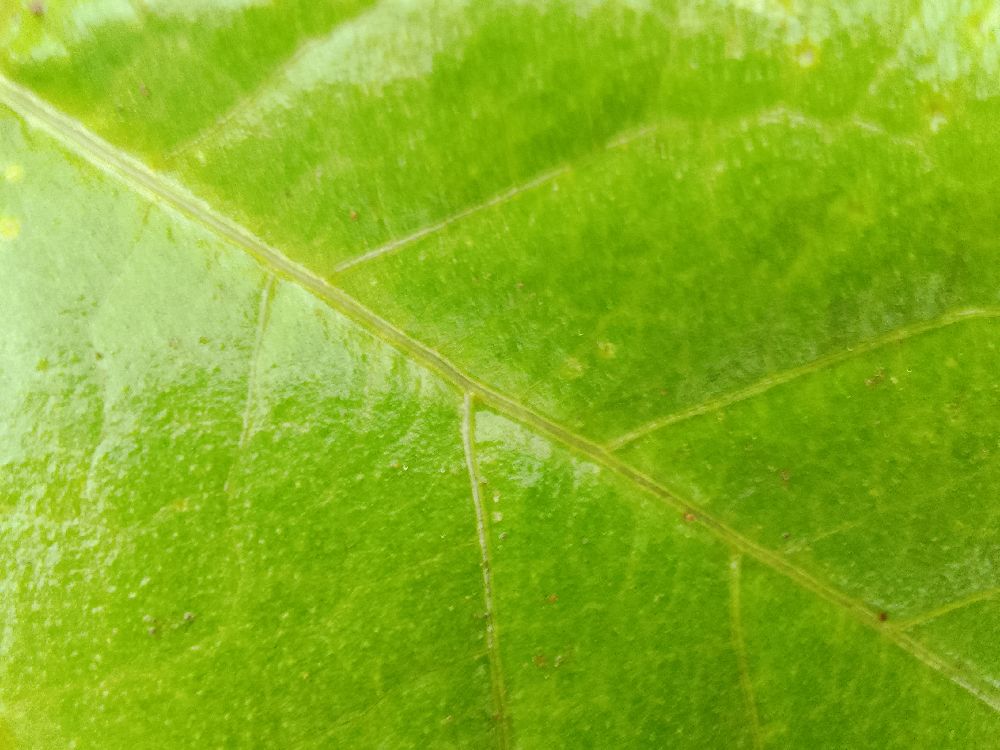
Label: healthy